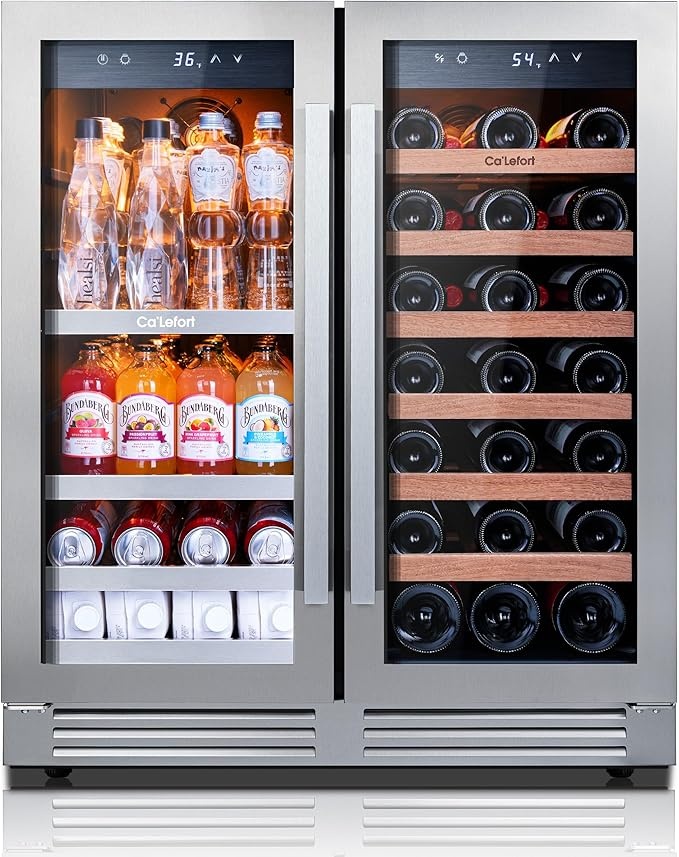
Ca'Lefort 30 Inch Wine and Beverage Refrigerator, 80 Can and 33 Bottle Wine Fridge Dual Zone 36-72°F, 3 LED Beverage Fridge Built in or Freestanding, Perfect for Home/Kitchen(6.00 cu.ft)
About This 【Sent Completely and Accurately】To ensure smooth delivery of your order, please be sure to provide the recipient's contact number in the order notes when placing your order. The purpose of including the recipient's contact number is to enable the logistics company to contact you during the delivery process and to ensure that the package is delivered accurately to your address. 【Small Refrigerator, Large Capacity】Ca'Lefort 6.00 cu.ft capacity Beverage Fridge, can hold 80 Can and 33 Bottle. With removable shelves, you can adjust the shelves in any way you want to place different sizes and types of cans of beverages, sodas, beers and more. With the beverage refrigerator, you can enjoy chilled drinks anytime. 【Intelligent Control Digital Panel 36-72° F】The minimum temperature of the refrigerator is 36°F. You can increase or decrease the temperature by using the smart digital panel that can be adjusted precisely to 1° F. You can easily view the panel as well as set the desired temperature, and no matter what type of beverages are placed in it, this refrigerator will keep them at the temperature you want. 【French Doors Double Glazed and 3-color LED】We use 304 food-grade stainless steel clad double-glazed doors that protect against UV rays, and the doors are sealed to prevent cold air from escaping, maintaining the internal temperature and preserving the taste and flavor of your beverages. 3 soft and warm lights for you to choose, amber/blue/white, to improve your using experience. 【User-friendly Design】We consider the disabled user and the height of the fridge below 34". The size is 22.1"D x 29.7"W x 33.8"H. Easy control fridge height helps you to use it more conveniently, safely and comfortably. The front vent design is perfect for built-in, good choice for home. If you have any quality problems within 12 months after you receive the fridge, you can find us anytime. In order to achieve the best cooling effect, it needs to be left to stand for 24H before powering on. Overview Product Dimensions : 22.1"D x 29.7"W x 33.8"H Brand : Ca'Lefort Capacity : 6 Cubic Feet Configuration : Full-Sized Freezerless BEE Star Rating : 4 Star Color : Brushed Stainless Steel Special Feature : Compressor cooling, Dual-pane glass door, Power outage memory, Removable shelves Installation Type : Built-in & Freestanding Number of Doors : 2 Defrost System : Automatic
Brand: CaLefort
Category: Home & Garden > Kitchen & Dining > Kitchen Appliances > Refrigerators